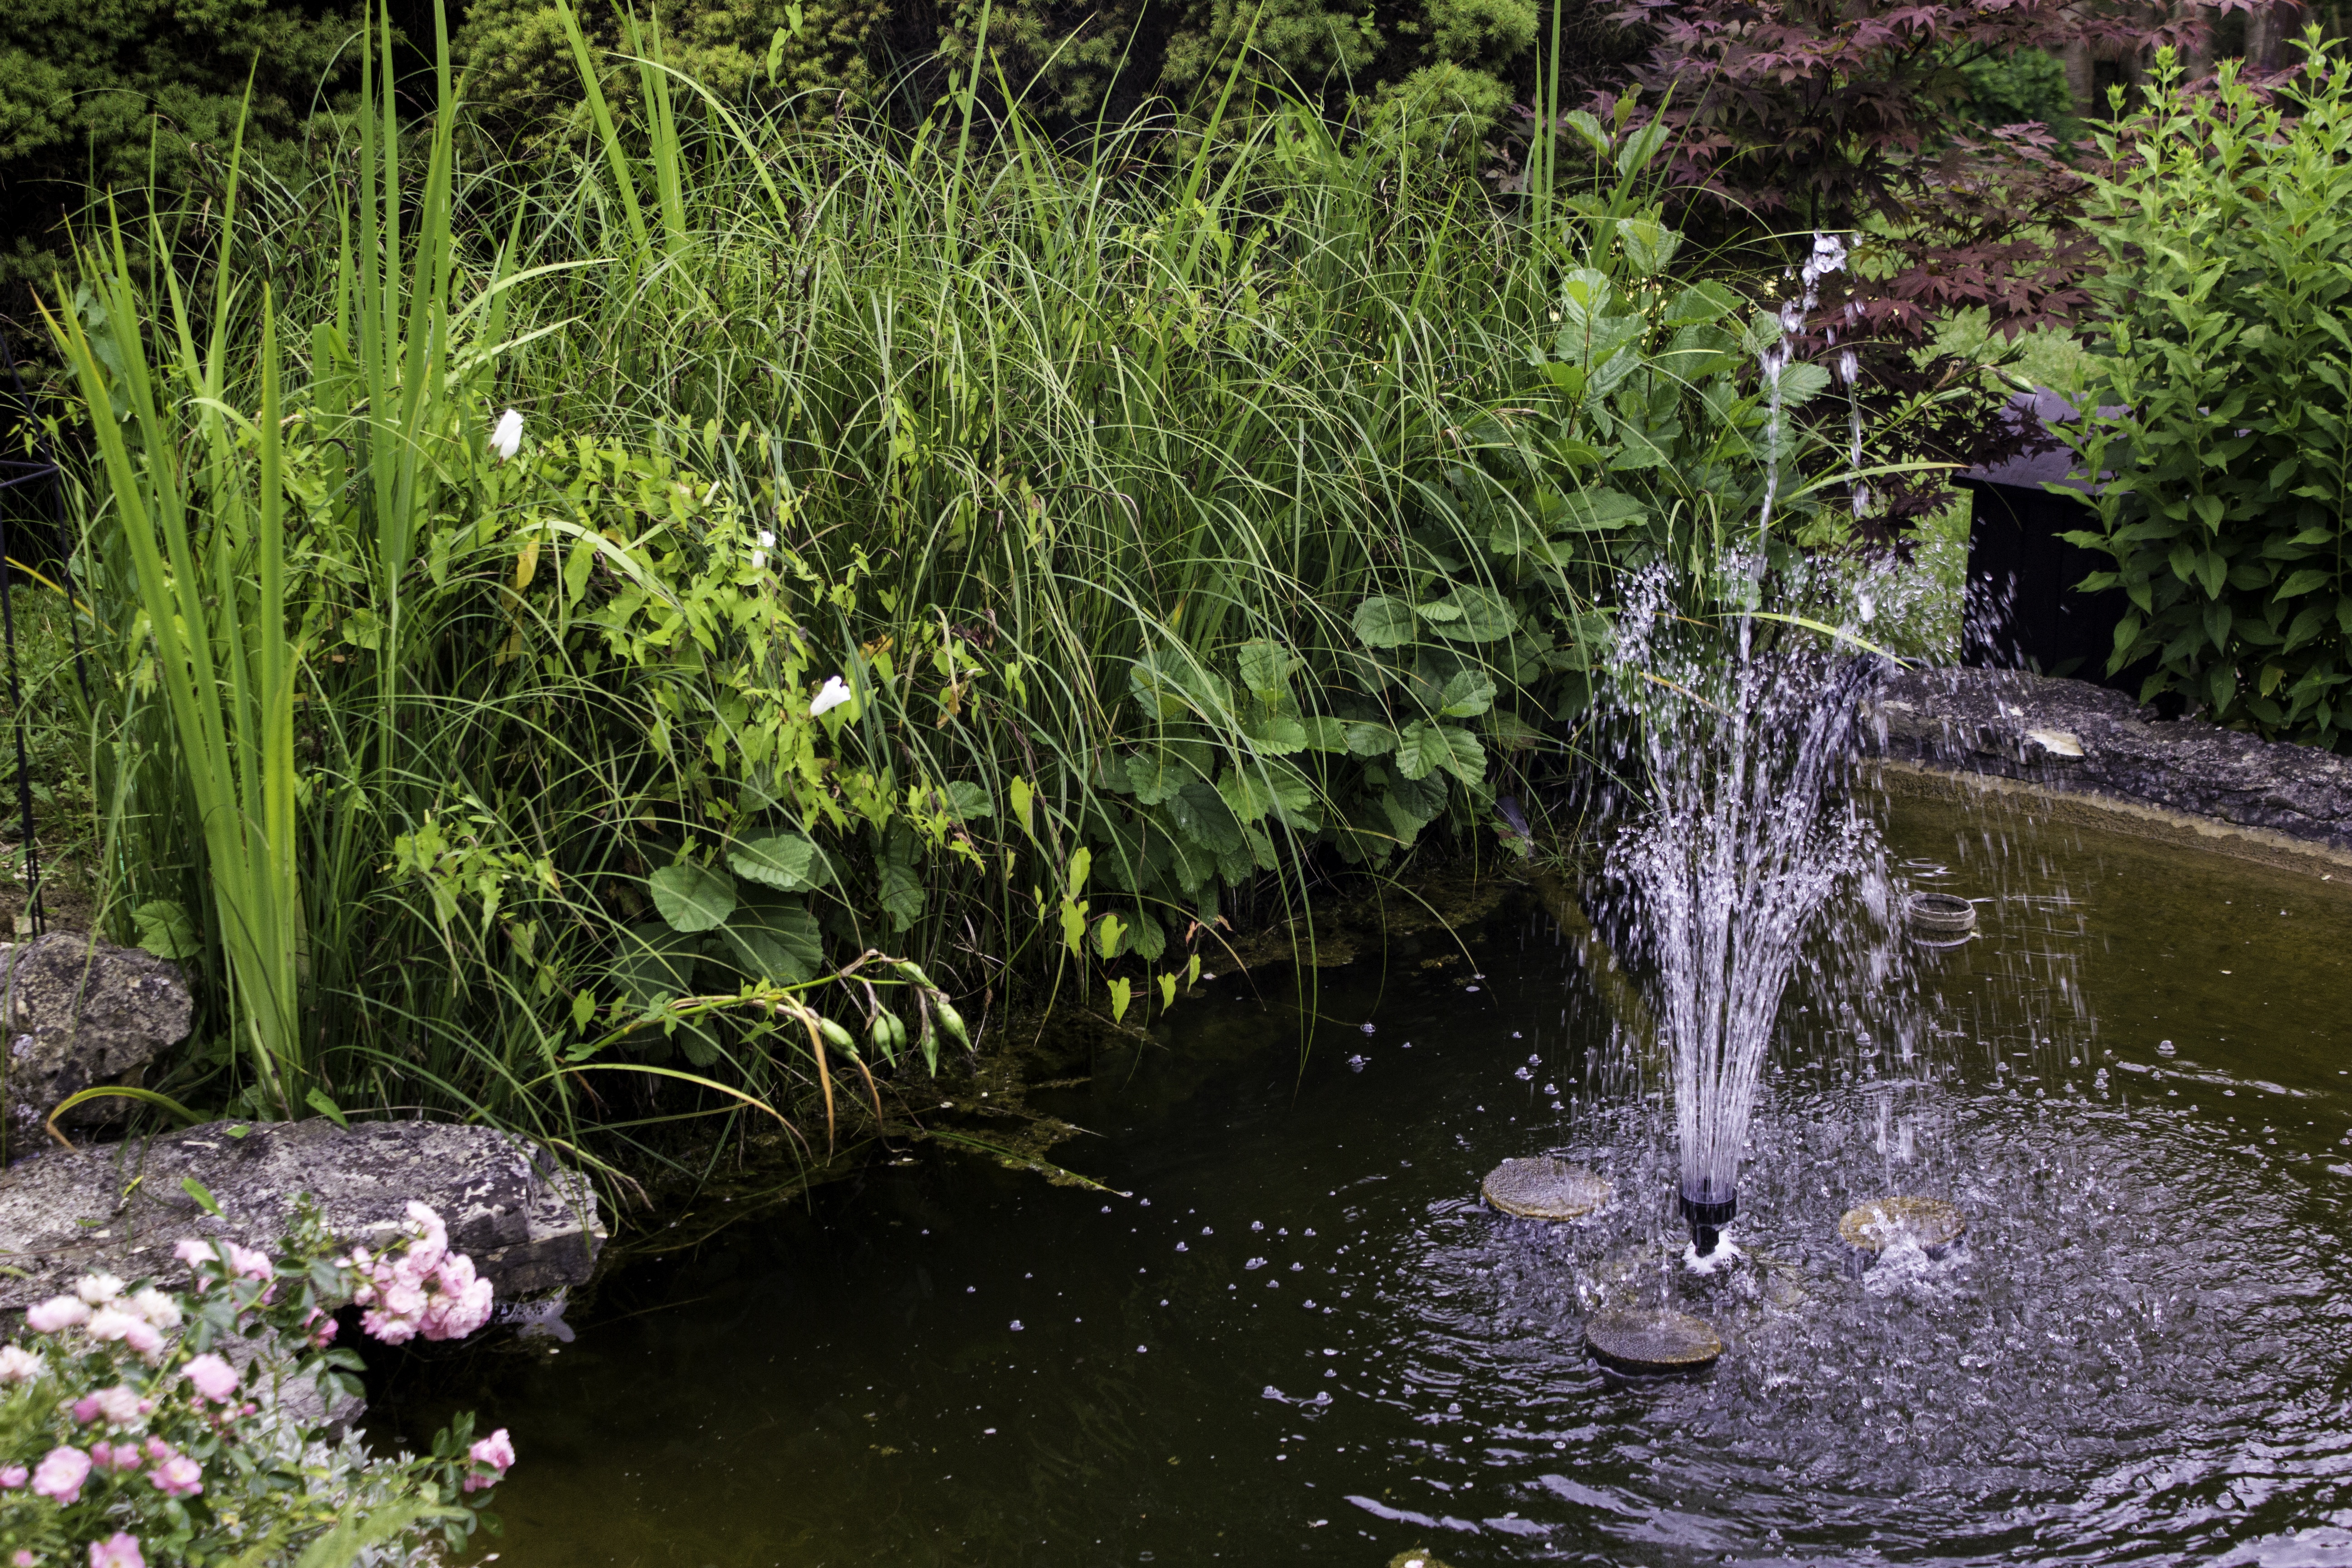
water, nature, flower, pond, stream, backyard, botany, garden, aquatic plant, flora, waterway, body of water, shrub, wetland, fountain, botanical garden, woodland, water feature, watercourse, fish pond